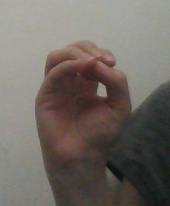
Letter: ha